Neohormone

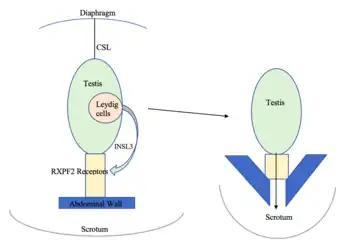
The role of INSL3 in testicular descent

Human chorionic gonadotropin (hCG) is a hormone produced by the placenta during pregnancy. This hormone stimulates the Corpus Luteum to produce progesterone to maintain pregnancy. Therefore, hCG plays a role in human maternal recognition of pregnancy.